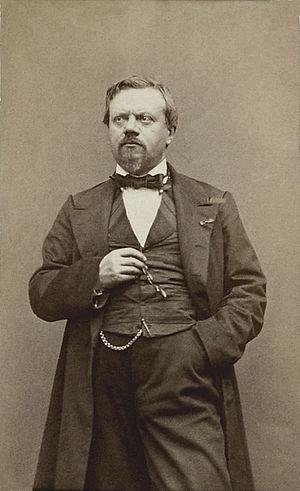
Clairville (Louis-François Nicolaïe) (1811 - 1879), comédien, poète, chansonnier, goguettier et auteur dramatique français,
La Fille de Mᵐᵉ Angot est un opéra-comique en trois actes de Charles Lecocq, livret de Clairville, Paul Siraudin et Victor Koning, créé au théâtre des Fantaisies-Parisiennes de Bruxelles le 4 décembre 1872, puis à Paris aux Folies-Dramatiques le 21 février 1873.
La société du Caveau, appelée en abrégé le Caveau, est le nom sous lequel a été connue une célèbre société bachique, chantante et littéraire parisienne créée en 1729 à Paris par Pierre Gallet et qui se réunissait deux fois par mois dans la salle basse d'un cabaret rue de Buci. Elle a compté des personnalités comme Piron et le Comte de Caylus.